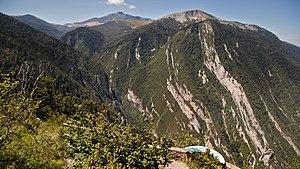
Vue depuis le belvédère
Les gorges de la Frau sont des gorges creusées par l'Hers-Vif dans son cours supérieur, dans le massif des Pyrénées. Elles s'étendent sur environ 3 km de longueur, et sont partagées entre les communes de Montségur en rive gauche, et Comus en rive droite.
La montagne de la Frau est un sommet des Pyrénées françaises, situé dans l'Ariège. Il appartient au massif de Tabe, à l'est du département ; son versant oriental est limité par la haute vallée de l'Hers-Vif qui fait la limite avec le département de l'Aude.